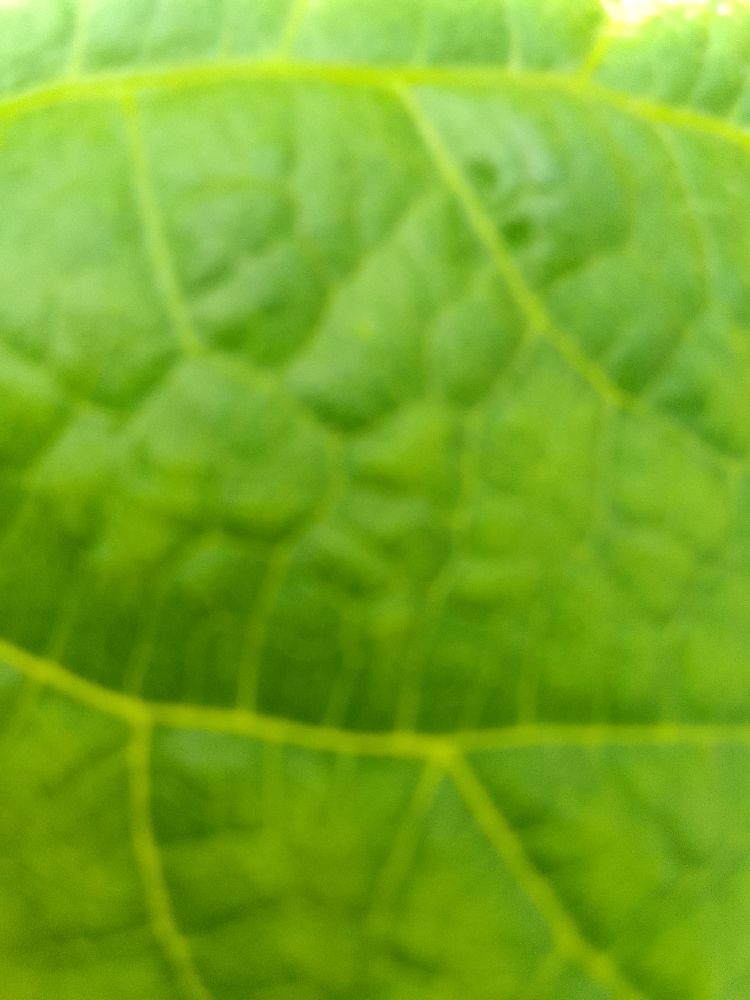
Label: healthy